List of Birdy the Mighty: Decode episodes

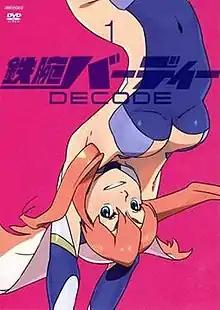
Birdy the Mighty: Decode DVD, Volume 1.

The following is a list of episodes for Birdy the Mighty: Decode episodes, which aired on various Japanese television stations on 4 July 2008. The show was licensed to North America by FUNIMATION, scheduled for release in 2010.